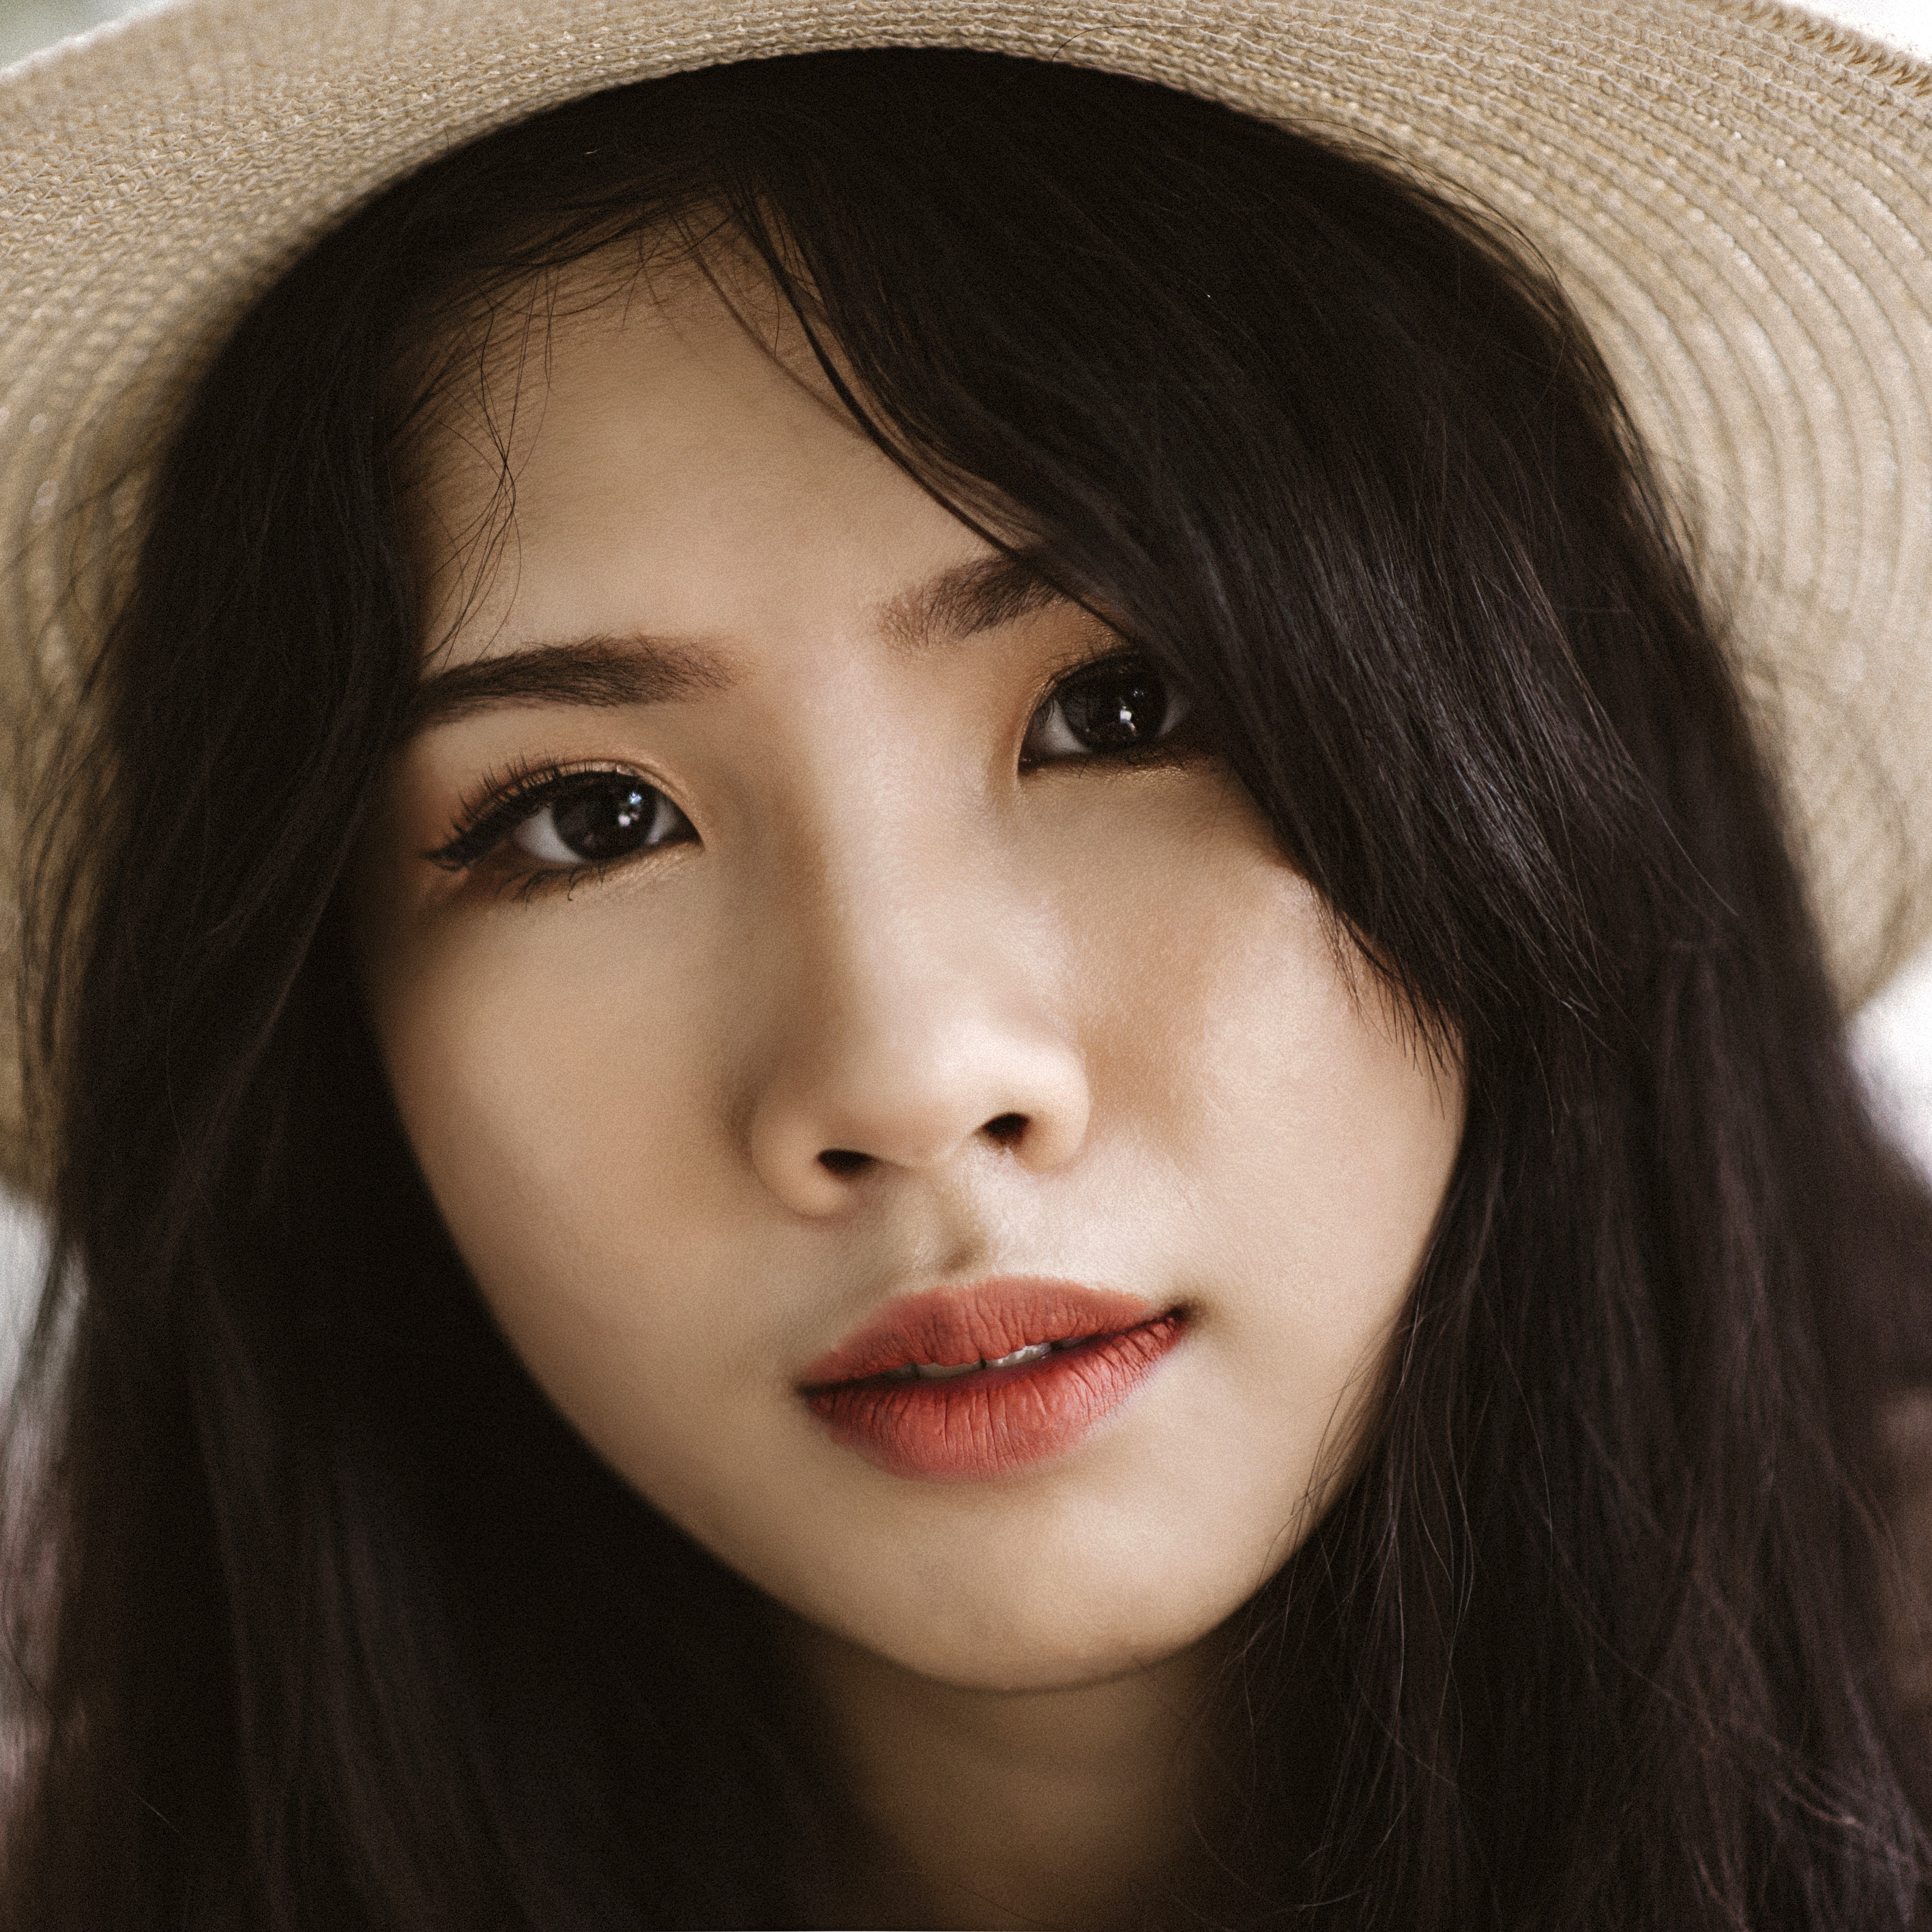
Label: Colored